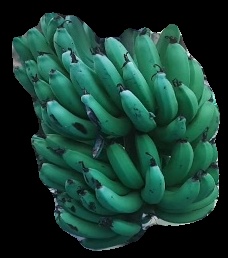
Variety: pachbale
Grade: grade3